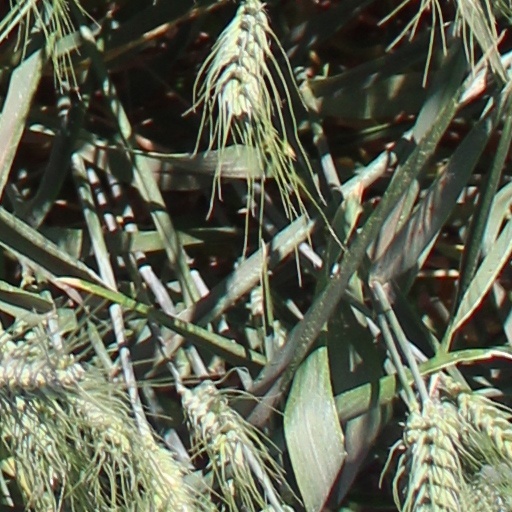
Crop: wheat